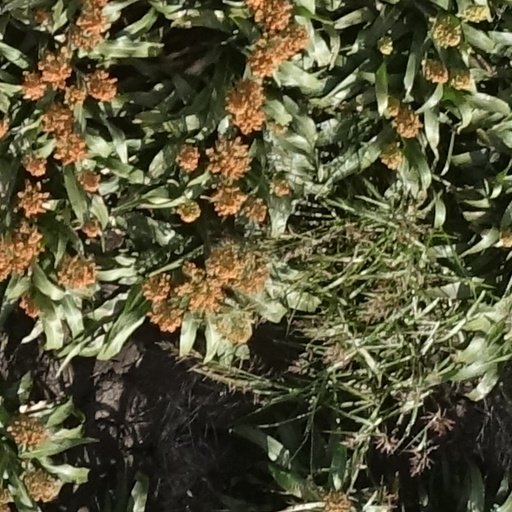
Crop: sorghum